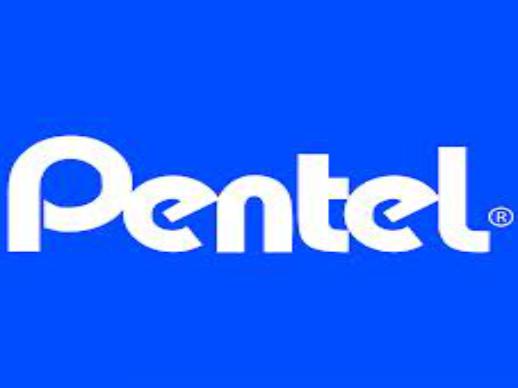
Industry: Necessities